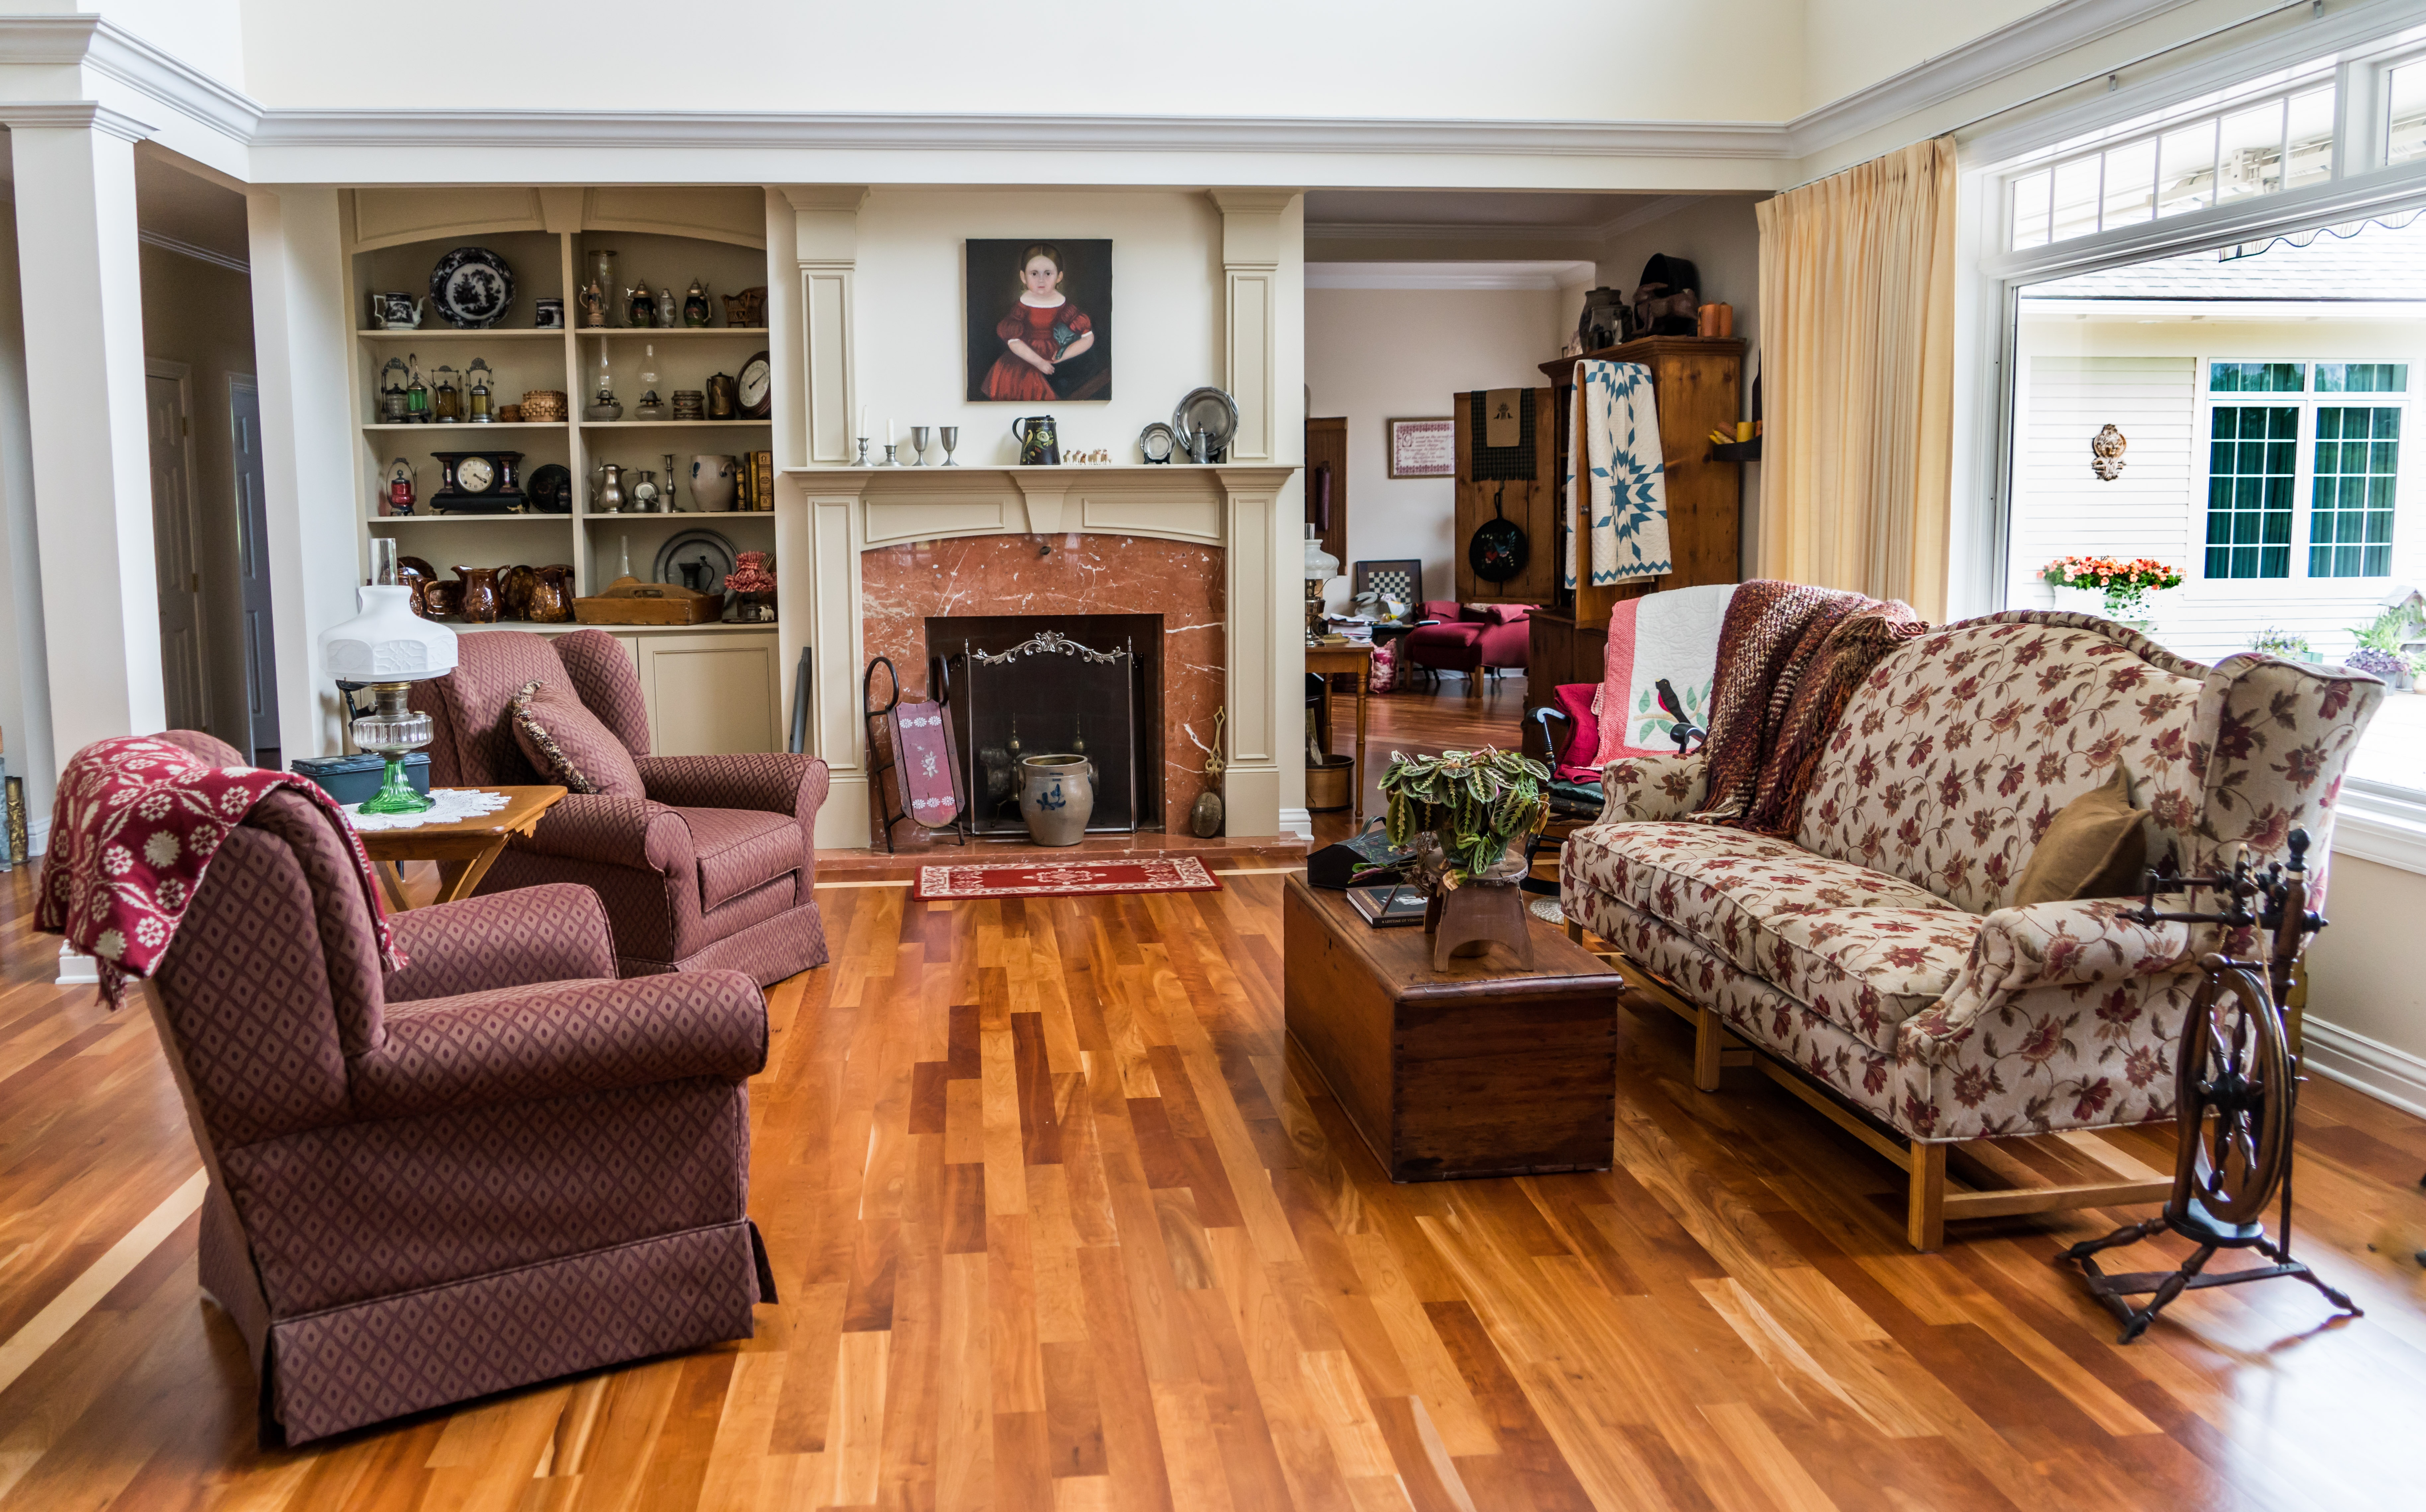
wood, floor, window, home, decoration, cottage, indoor, fireplace, property, living room, residential, room, lifestyle, sofa, decor, interior design, wood floor, american, luxury, design, hardwood, style, elegant, estate, living room interior, antiques, real estate, flooring, wood flooring, furnished, laminate flooring